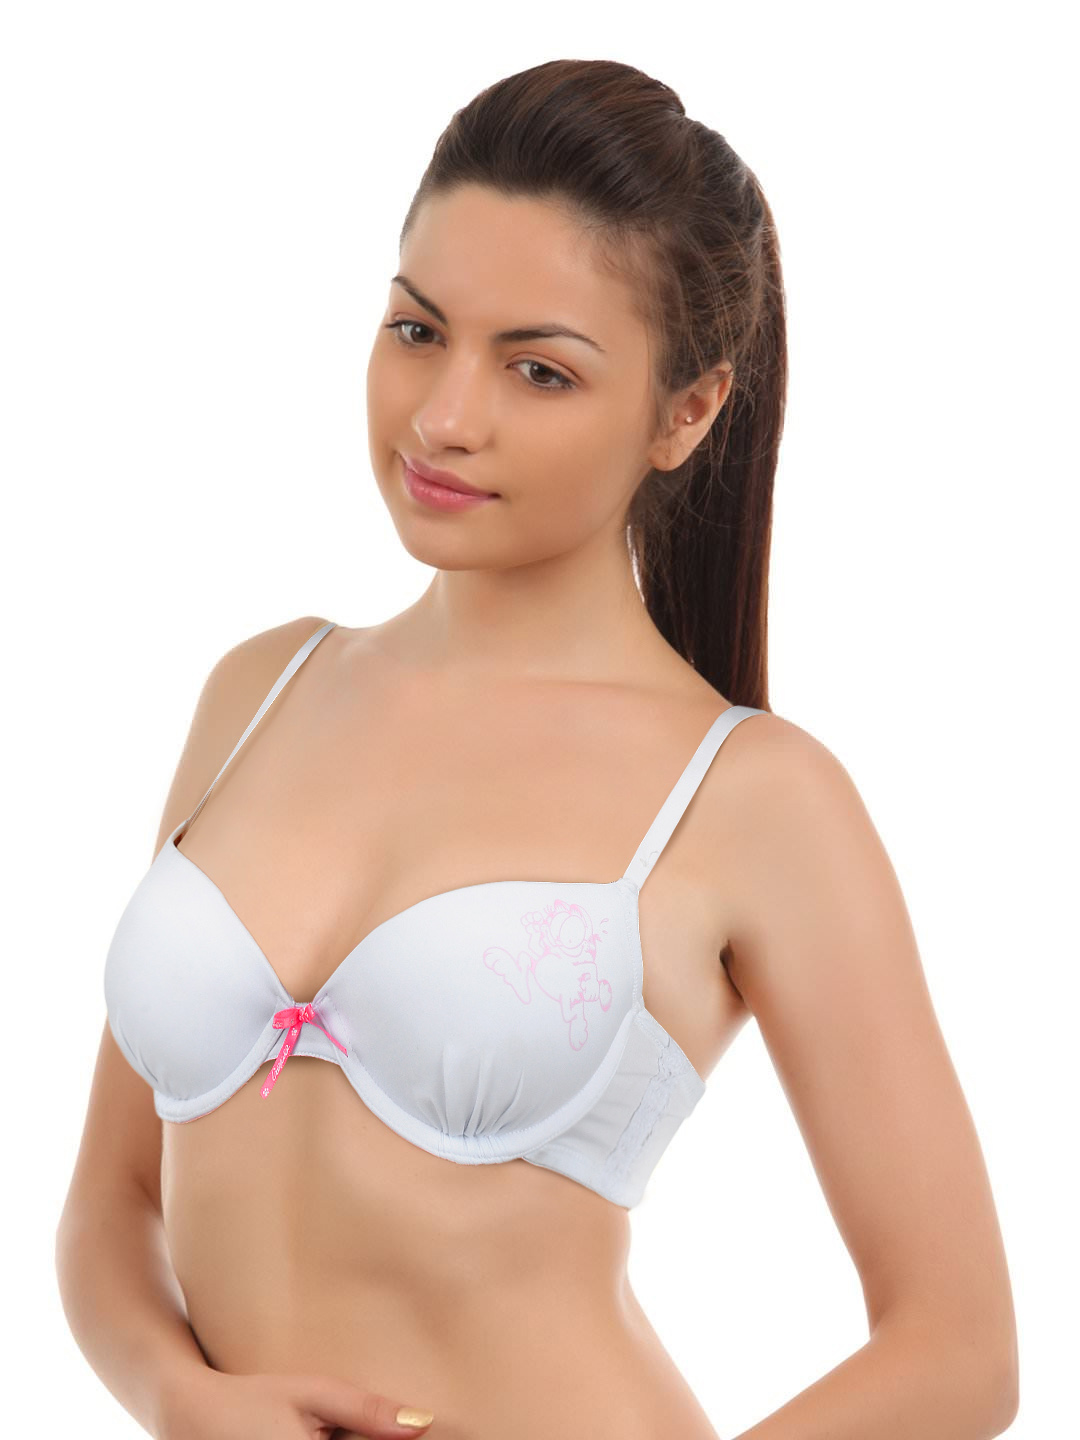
Garfield Women White & Pink Bra
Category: Apparel / Innerwear / Bra
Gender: Women
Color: White
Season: Summer 2017
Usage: Casual